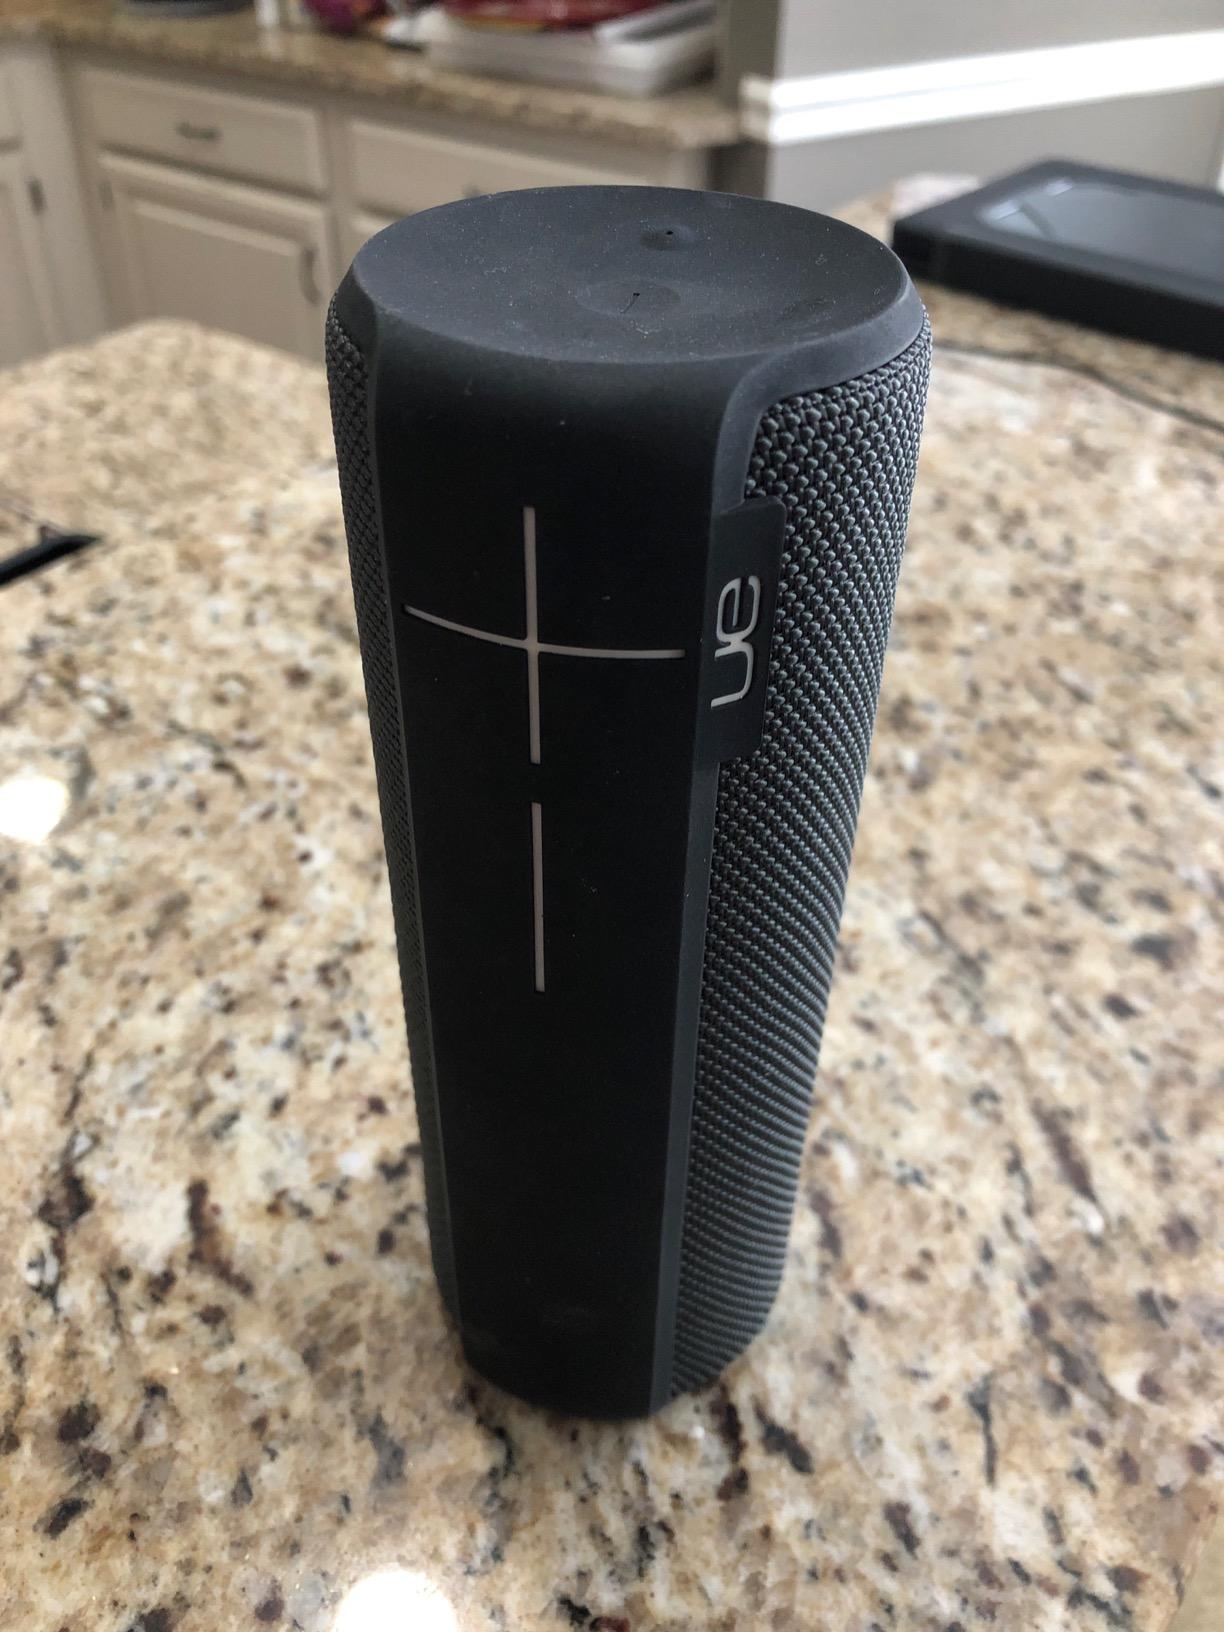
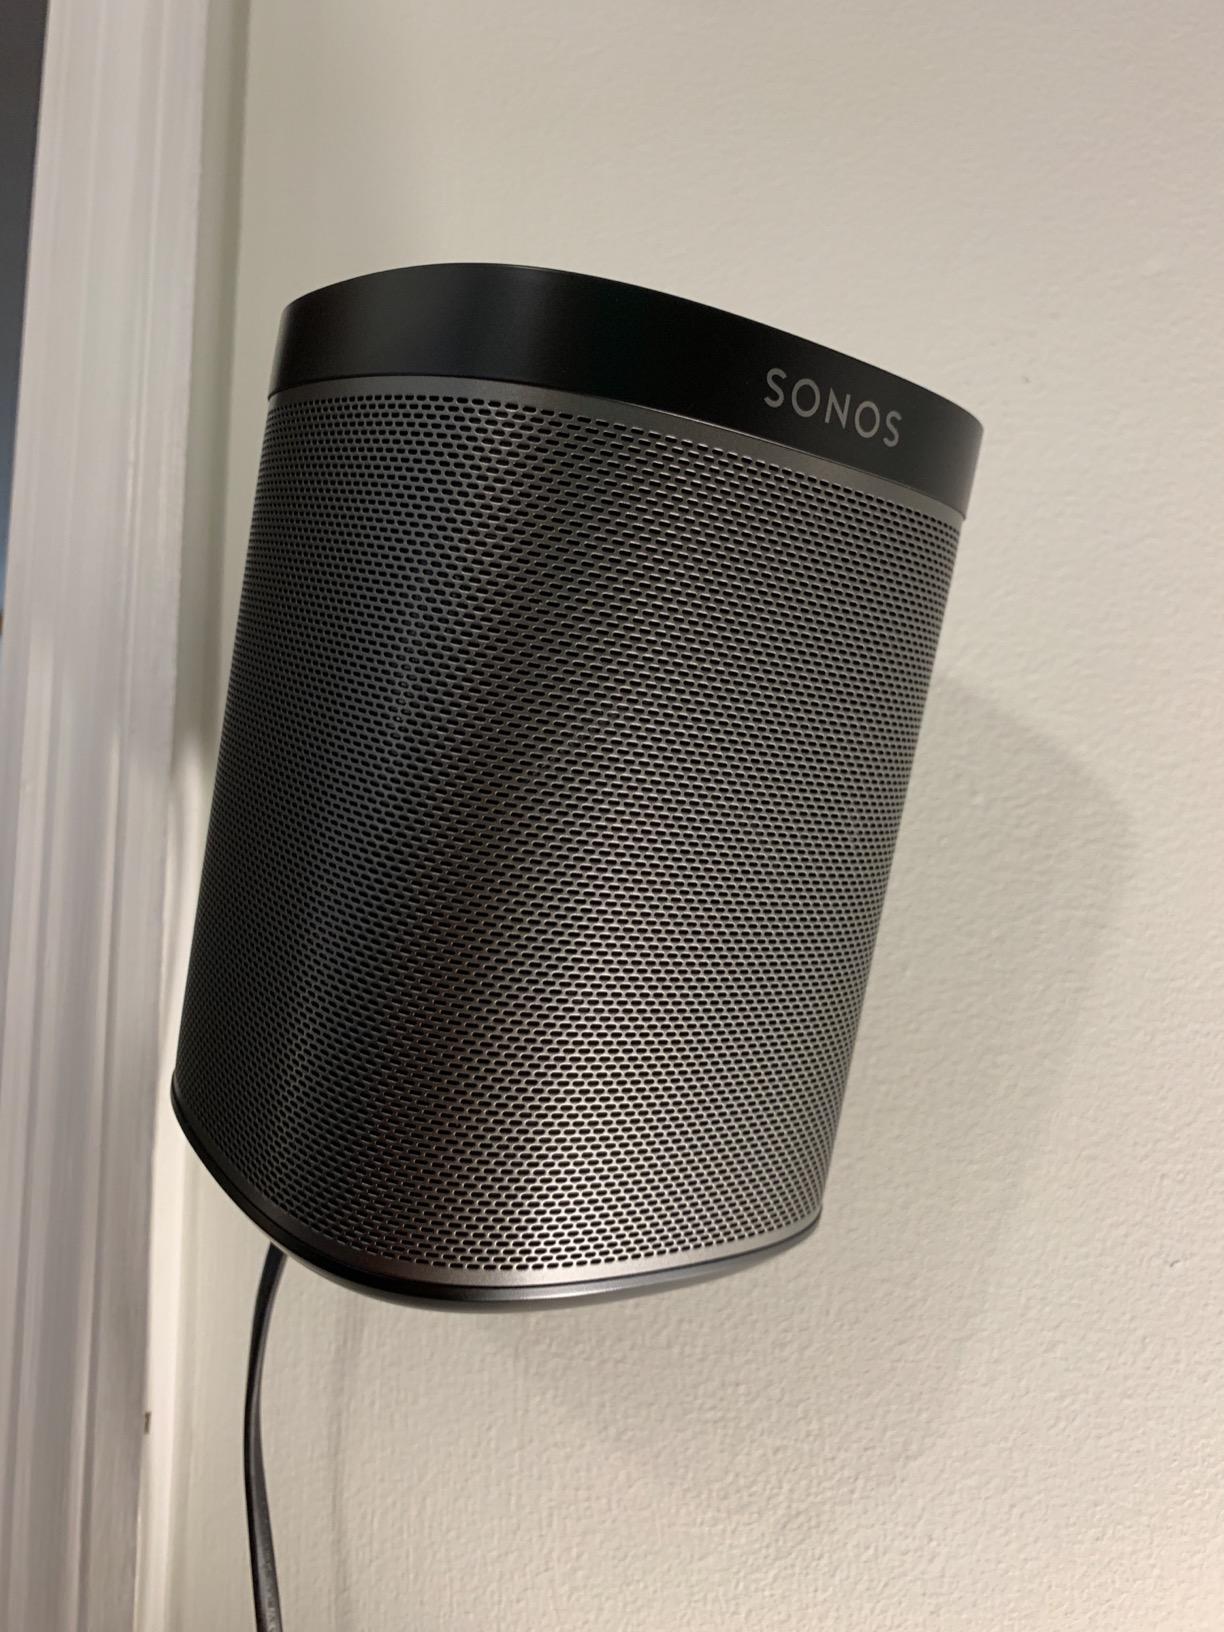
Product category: speaker
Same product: no